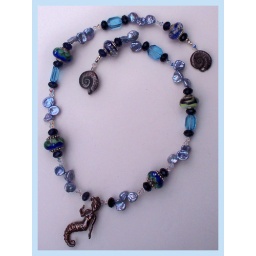
Shibuichi mermaid, heishi pearls, art glass beads by Kim Miles with silver cores, silver shell clasp and crystals--wasin Au Beading